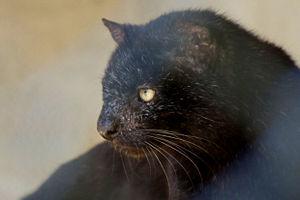
Le chat de Geoffroy est une espèce de félins qui vit de la Bolivie à la Patagonie.